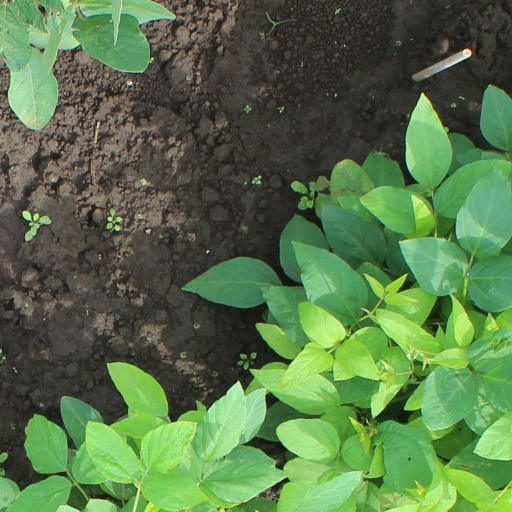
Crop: soybean